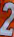
Number: 2